Cherenkov radiation

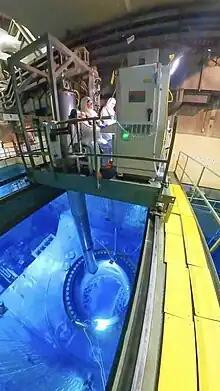
Cherenkov radiation during Scheduled Refueling and Maintenance Outage of Arkansas Nuclear One Unit 2 (ANO-2)

The effect can be intuitively described in the following way. From classical physics, it is known that accelerating charged particles emit EM waves and via Huygens' principle these waves will form spherical wavefronts which propagate with the phase velocity of that medium (i.e. the speed of light in that medium given by formula_1, for formula_2, the refractive index). When any charged particle passes through a medium, the particles of the medium will polarize around it in response. The charged particle excites the molecules in the polarizable medium and on returning to their ground state, the molecules re-emit the energy given to them to achieve excitation as photons. These photons form the spherical wavefronts which can be seen originating from the moving particle. If formula_3, that is if the velocity of the charged particle is less than that of the speed of light in the medium, then the polarization field which forms around the moving particle is usually symmetric. The corresponding emitted wavefronts may be bunched up, but they do not coincide or cross, and there are therefore no interference effects to consider. In the reverse situation, i.e. formula_4, the polarization field is asymmetric along the direction of motion of the particle, as the particles of the medium do not have enough time to recover to their "normal" randomized states. This results in overlapping waveforms (as in the animation) and constructive interference leads to an observed cone-like light signal at a characteristic angle: Cherenkov light.